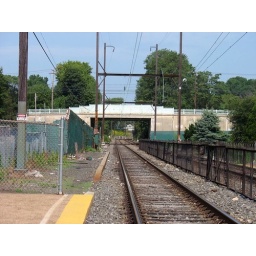
Mt. Airy Ave bridge over R7 train tracks